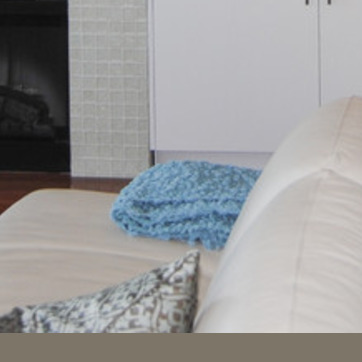
Material: fabric